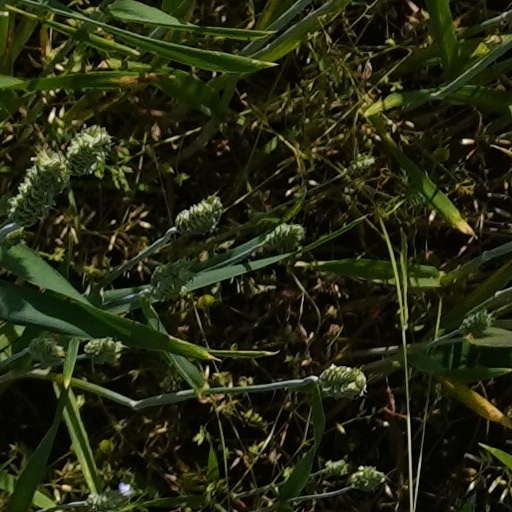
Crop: wheat